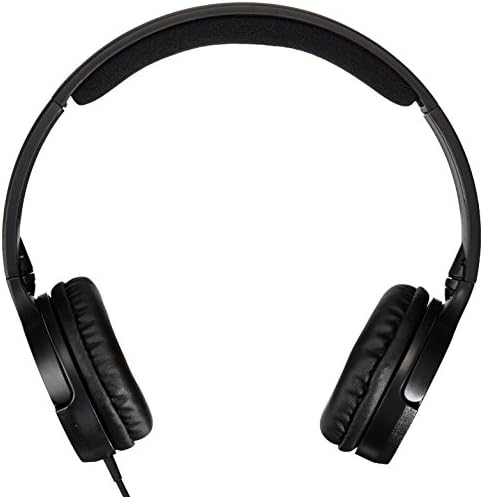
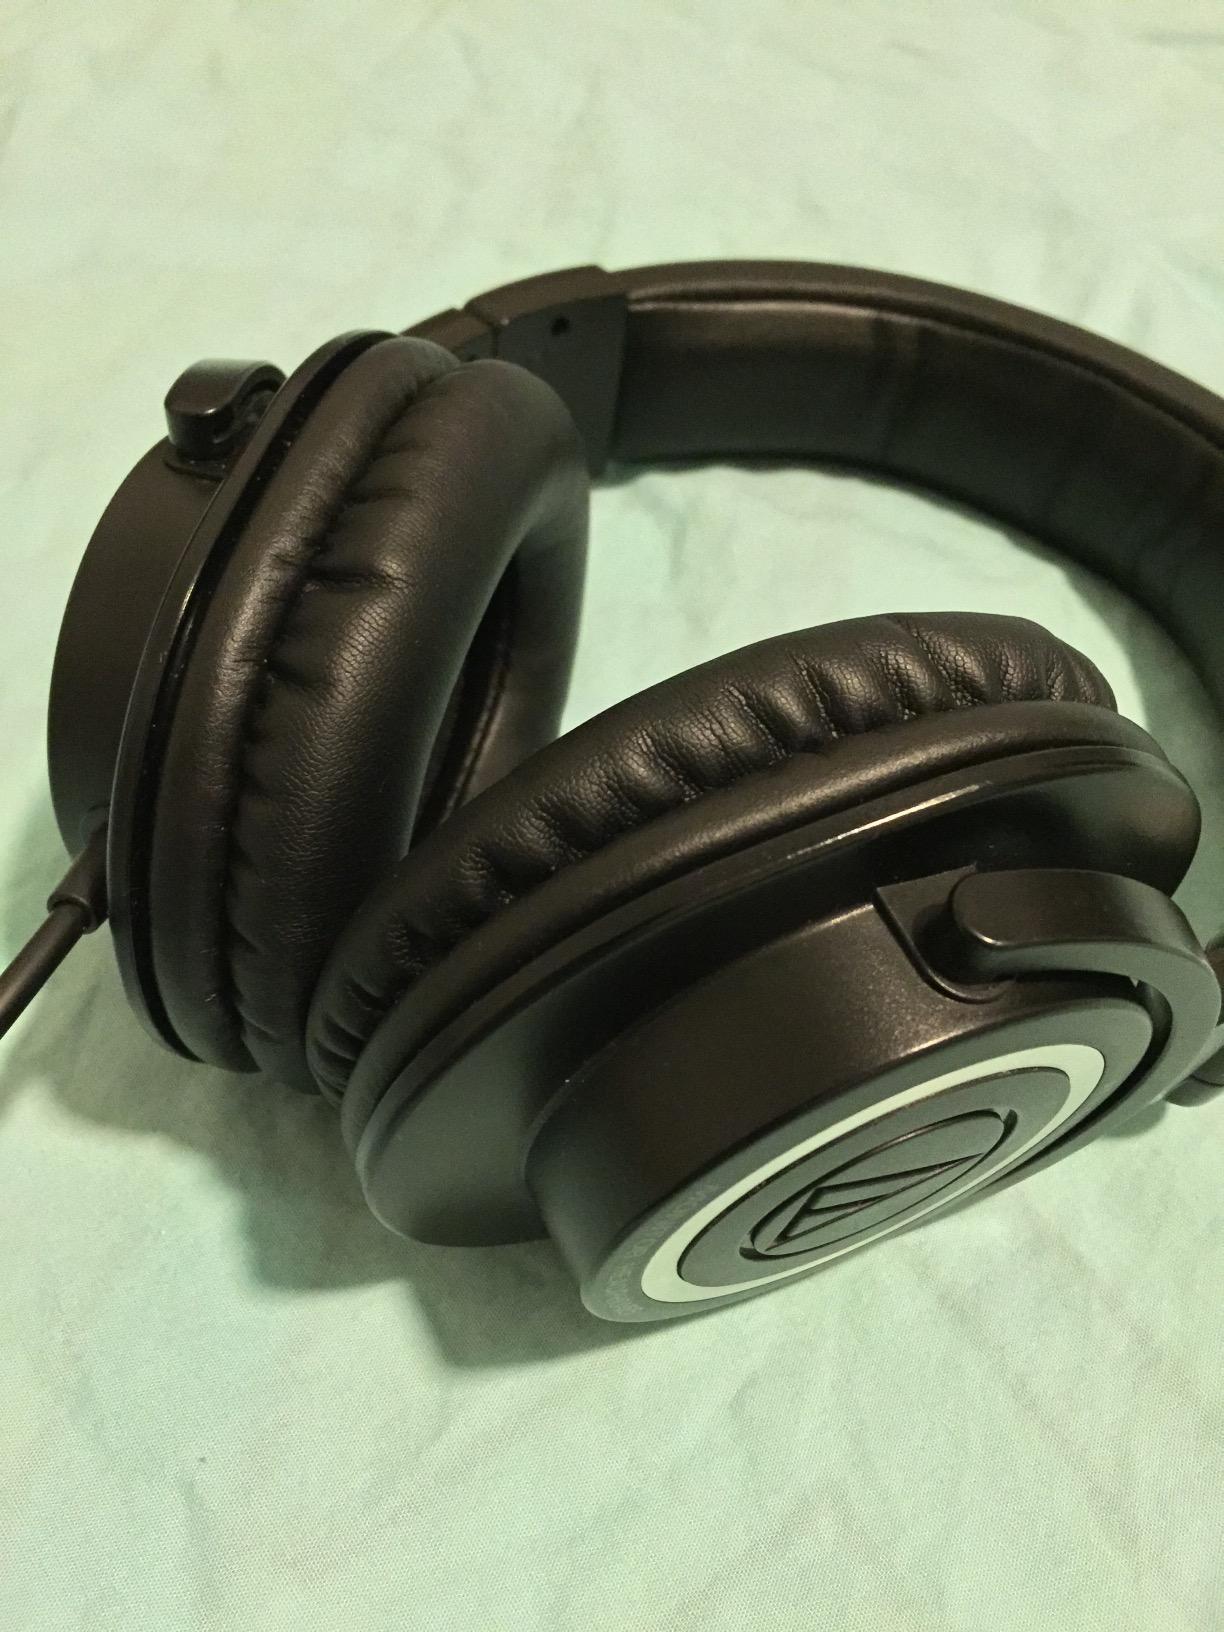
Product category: headphones
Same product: no